NGC 1788

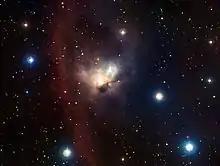
NGC 1788 is located in a dark and often neglected corner of the Orion constellation. This image has been obtained using the Wide Field Imager on the MPG/ESO 2.2-metre telescope at ESO's La Silla Observatory.

NGC 1788 is a reflection nebula in the constellation of Orion. It is rather sharply defined on its southwest perimeter where it is flanked by the dark nebula known as LDN 1616 (or Lynds 1616). LDN 1616 is apparently part of NGC 1788. The brightest involved star is 10th magnitude and lies in the northwest sector.